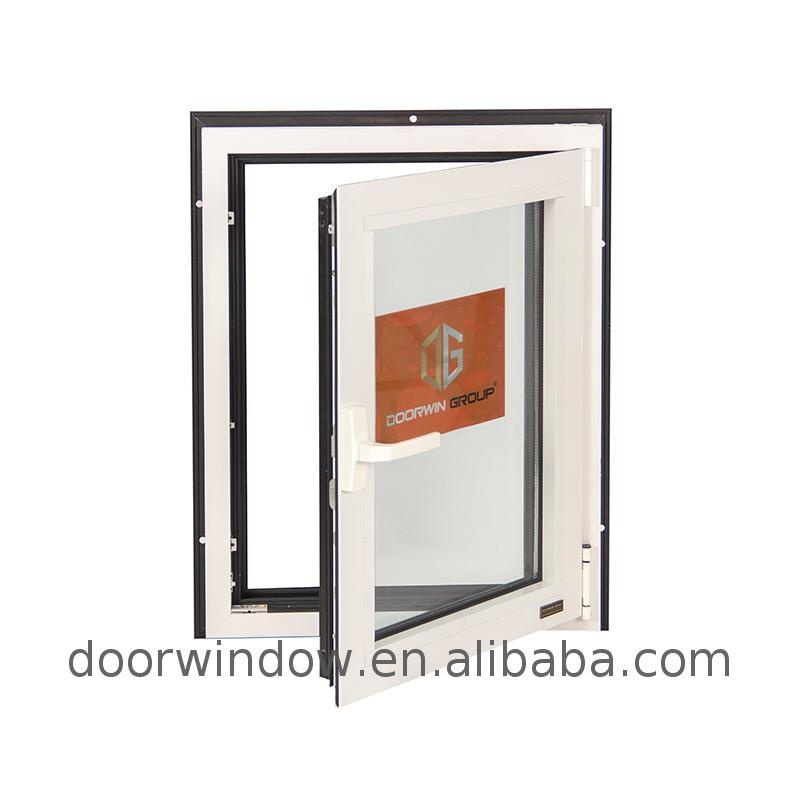
DOORWIN 2021Virginia curved glass windows
Product Description Doorwin is positioned to offer the finest value in quality wood aluminum windows. We seek to make durable, energy efficient and beautiful products accessible to all budgets. We strive to provide the best customer service experience with a dedicated design and engineering team for custom projects and a talented sales team that responds quickly to inquiries. We back up our products with a 10 year warranty for your peace of mind.Contact a Doorwin sales representative to experience what sets us apart from the rest. Doorwin windows are made with a variety of high-performance glass options to meet your energy performance and budgetary needs. For all our windows and doors exported to North America, Dual Panes must be Tempered Glass for better protection of people ’ s safety. The SGCC ( Safety Glazing Certification Council ) and IGCC ( Insulating Glass Certification Council) certified glass is our basic configuration, which means they are qualified for use in the United States. Meanwhile, Glass performance is key to achieving lower energy bills. The type of glass in a window affects the flow of heat in and out of your home, the amount of light that comes through the window as well as the amount of noise that you hear from your home. Windows also play a major role in the energy efficiency of a home. Experts estimate that 70 percent of energy loss occurs in windows and doors and 90 percent of window heat loss occurs through the glass. For this product, Triple glazing Upgraded low-E glass filled with Argon and warm edge spacer bar improving the energy efficiency of low-e windows by 40 to 50%, which delivers maximum insulation, solar heat gain control, fading protection and energy saving. They all can help to reduce your heating bills and keep your home warm when it ’ s cold outside with their energy-efficient construction. More isn ’ t always better, and we can customized glass configurations to create your ideal energy performance according to your project location and other factors. Our team will guarantee you pass the inspection and get approval. CERTIFICATE Virginia curved glass windows Related Hot Sales HOT SALES Latest window designs large glass windows exported usa black comercial building aluminum window Luxury latest design aluminium big partition wall sliding lift doors internal white external black double glazing thermal break aluminum window for house OEM Fixed Light window Company Information DOORWIN GROUP is a major Chinese manufacturer, supplying high performance timber windows, alu-clad timber windows and timber doors for large- and small-scale residential and commercial housing projects in China. These products are highly sought for energy efficiency, longevity and low maintenance. Our products are manufactured in 3 wholly owned manufacturing plants across China, large state of the art factories, sufficient to supply the largest projects, whilst remaining competitive. Big Doors Automatic wood aluminum glass lift slide door Packaging & Shipping Decades of experience shipping our products worldwide has given us the expertise to ensure that our products arrive to their final destinations intact. We’ve developed a 4 point system to prevent any damage during the various stages of the manufacturing process and shipping: 1) A protective film covering the surface of aluminum profiles. 2) Specialized cardboard encapsulating the window surfaces and corners 3) Plastic stretch wrap covering the glass. 4) Windows and placed within a non-fumigated ply-wood crate We can handle freight and customs clearance through our shipping partner and can provide door-to-door service if desired. We guarantee that our clients will receive their orders timely and without damage. Warranty Our products feature a full 10 year warranty. In the event your order is damaged during shipment or fails after under normal operating conditions we will provide to you at no cost an equal replacement, assuming the defective unit was installed in accordance with our recommended installation methods. Contact Us CONTACT US Vincnet: Managing director, 10 Years Experience Specialist U.S.Tel: +1 (858) 260 9698 Whatsapp/Wechat: +86-18600026127 Https://doorwingroup.com Doorwin window and door professionals and are available to help you choose the best product to suit your needs.
Brand: Aluminium Doors and Windows Manufacturer in China
Category: Hardware > Building Materials > Windows > Picture Windows